Greifswald

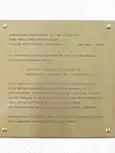
Synagogue memorial plaque

On the west side of the Old Town stands the St.-Jacobi-Kirche (St. James's Church), dating from the early 13th century. In 1400 it was rebuilt to contain a nave and two transepts, requiring the addition of four buttresses. The original half-timbered tower, heavily damaged in a 1955 fire, was rebuilt in brick.